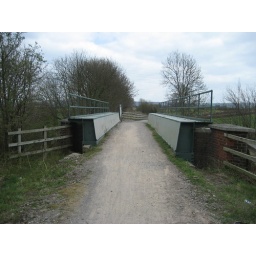
The Phoenix Trail crosses the road below on an old rail bridge